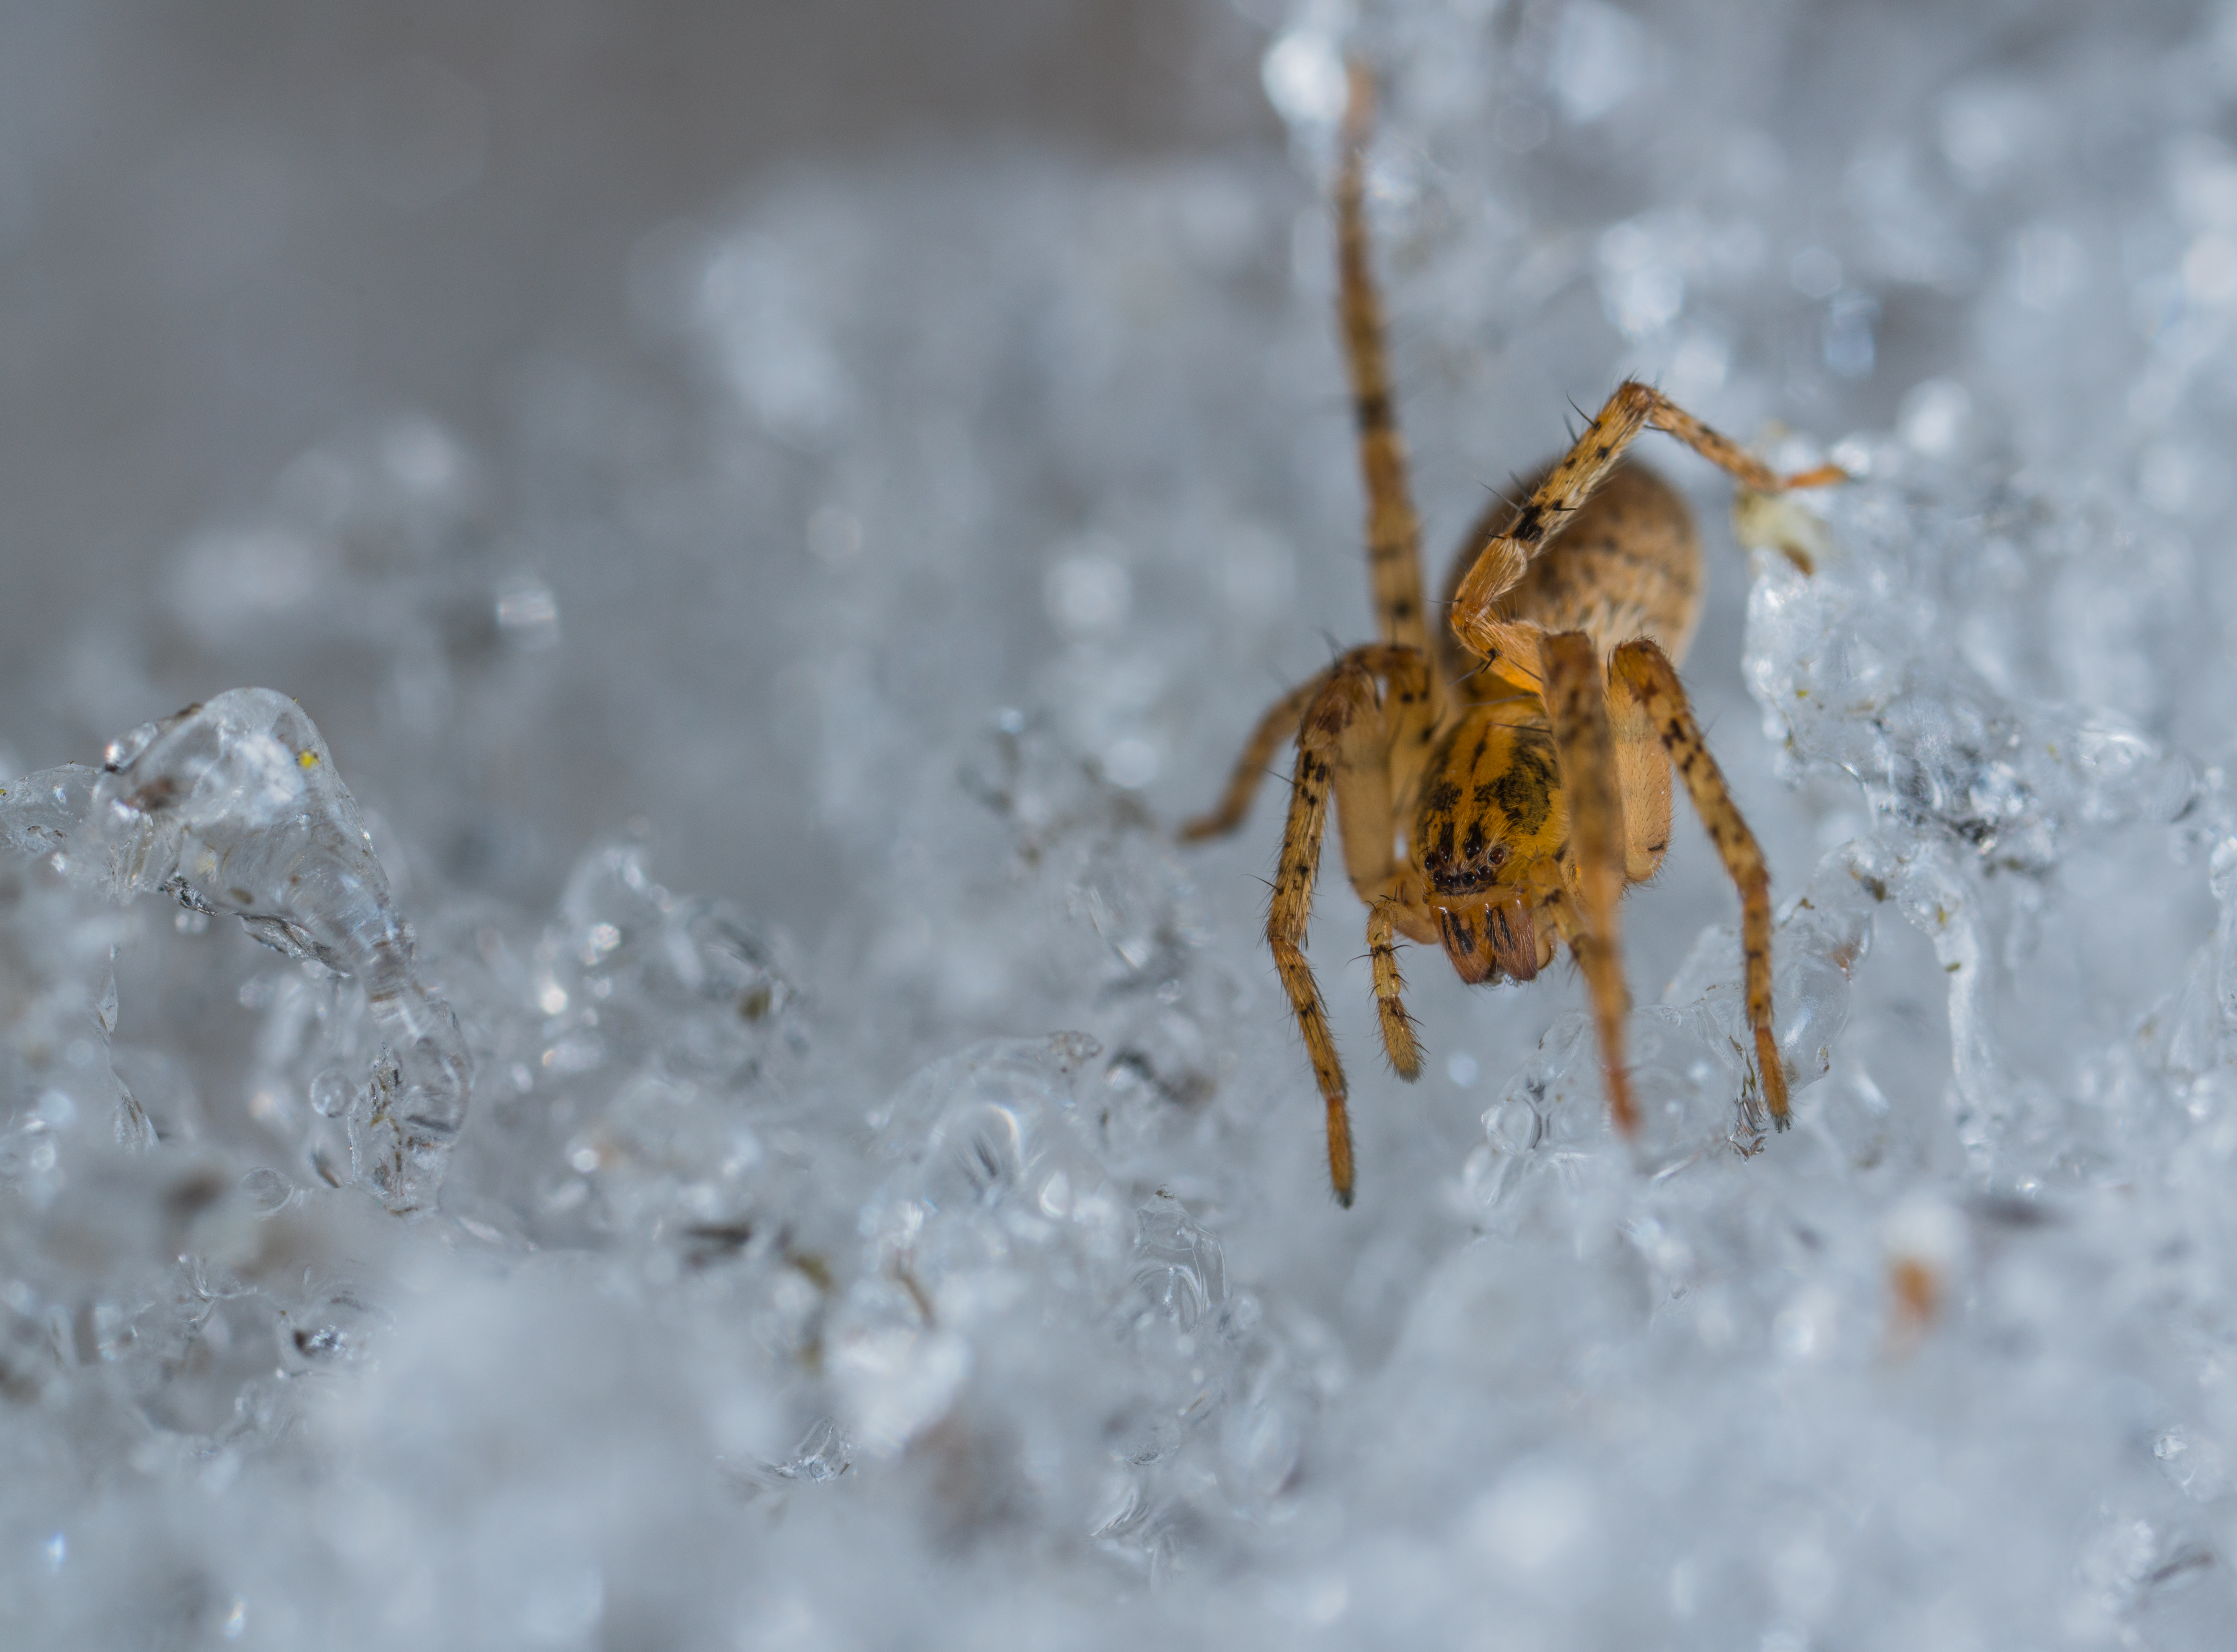
spider, arachnid, macro, snow, insect, macro photography, close up, araneus, wildlife, organism, wolf spider, arthropod, invertebrate, freezing, european garden spider, membrane winged insect, pest, orb weaver spider